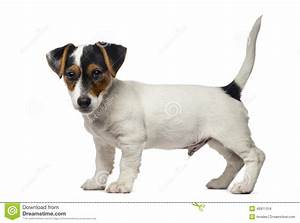
Label: dog